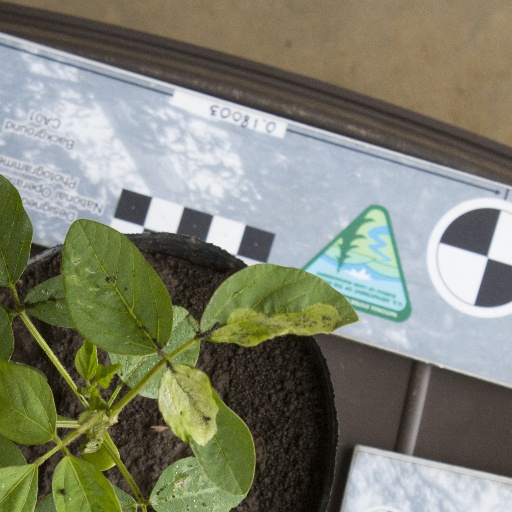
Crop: soybean